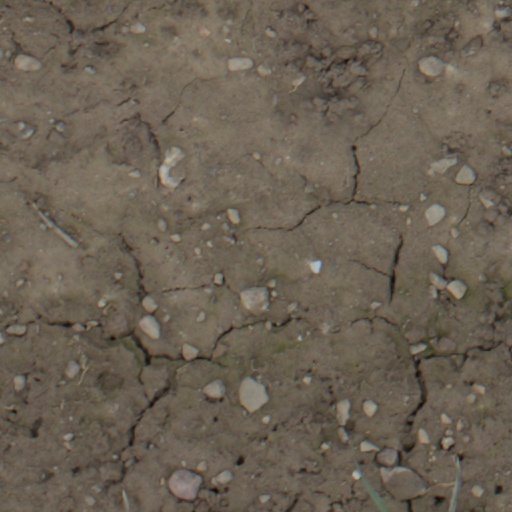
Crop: wheat